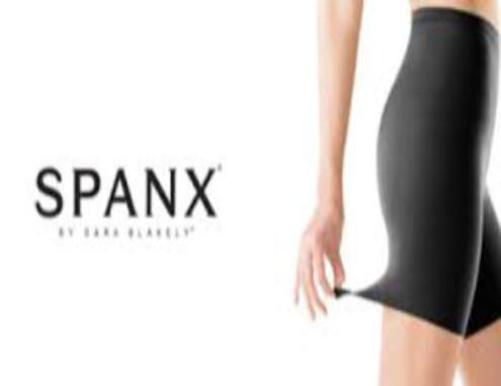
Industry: Clothes